John VII, Count of Nassau-Siegen

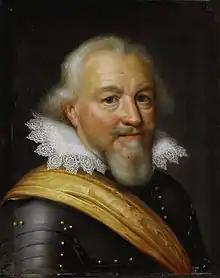
Count John VII the Middle of Nassau-Siegen. Studio of Jan Antonisz. van Ravesteyn, . Rijksmuseum Amsterdam.

Count John VII the Middle of Nassau-Siegen (7 June 1561 – 27 September 1623), , official titles: "Graf zu Nassau, Katzenelnbogen, Vianden und Diez, Herr zu Beilstein", was since 1606 Count of Nassau-Siegen, a part of the County of Nassau, and the progenitor of the House of Nassau-Siegen, a cadet branch of the Ottonian Line of the House of Nassau.